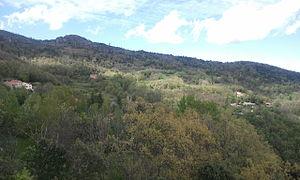
Vue générale de Montferrer